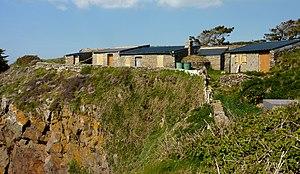
Ploumoguer
Ploumoguer [plumogɛʁ] est une commune du département du Finistère, dans la région Bretagne, en France.